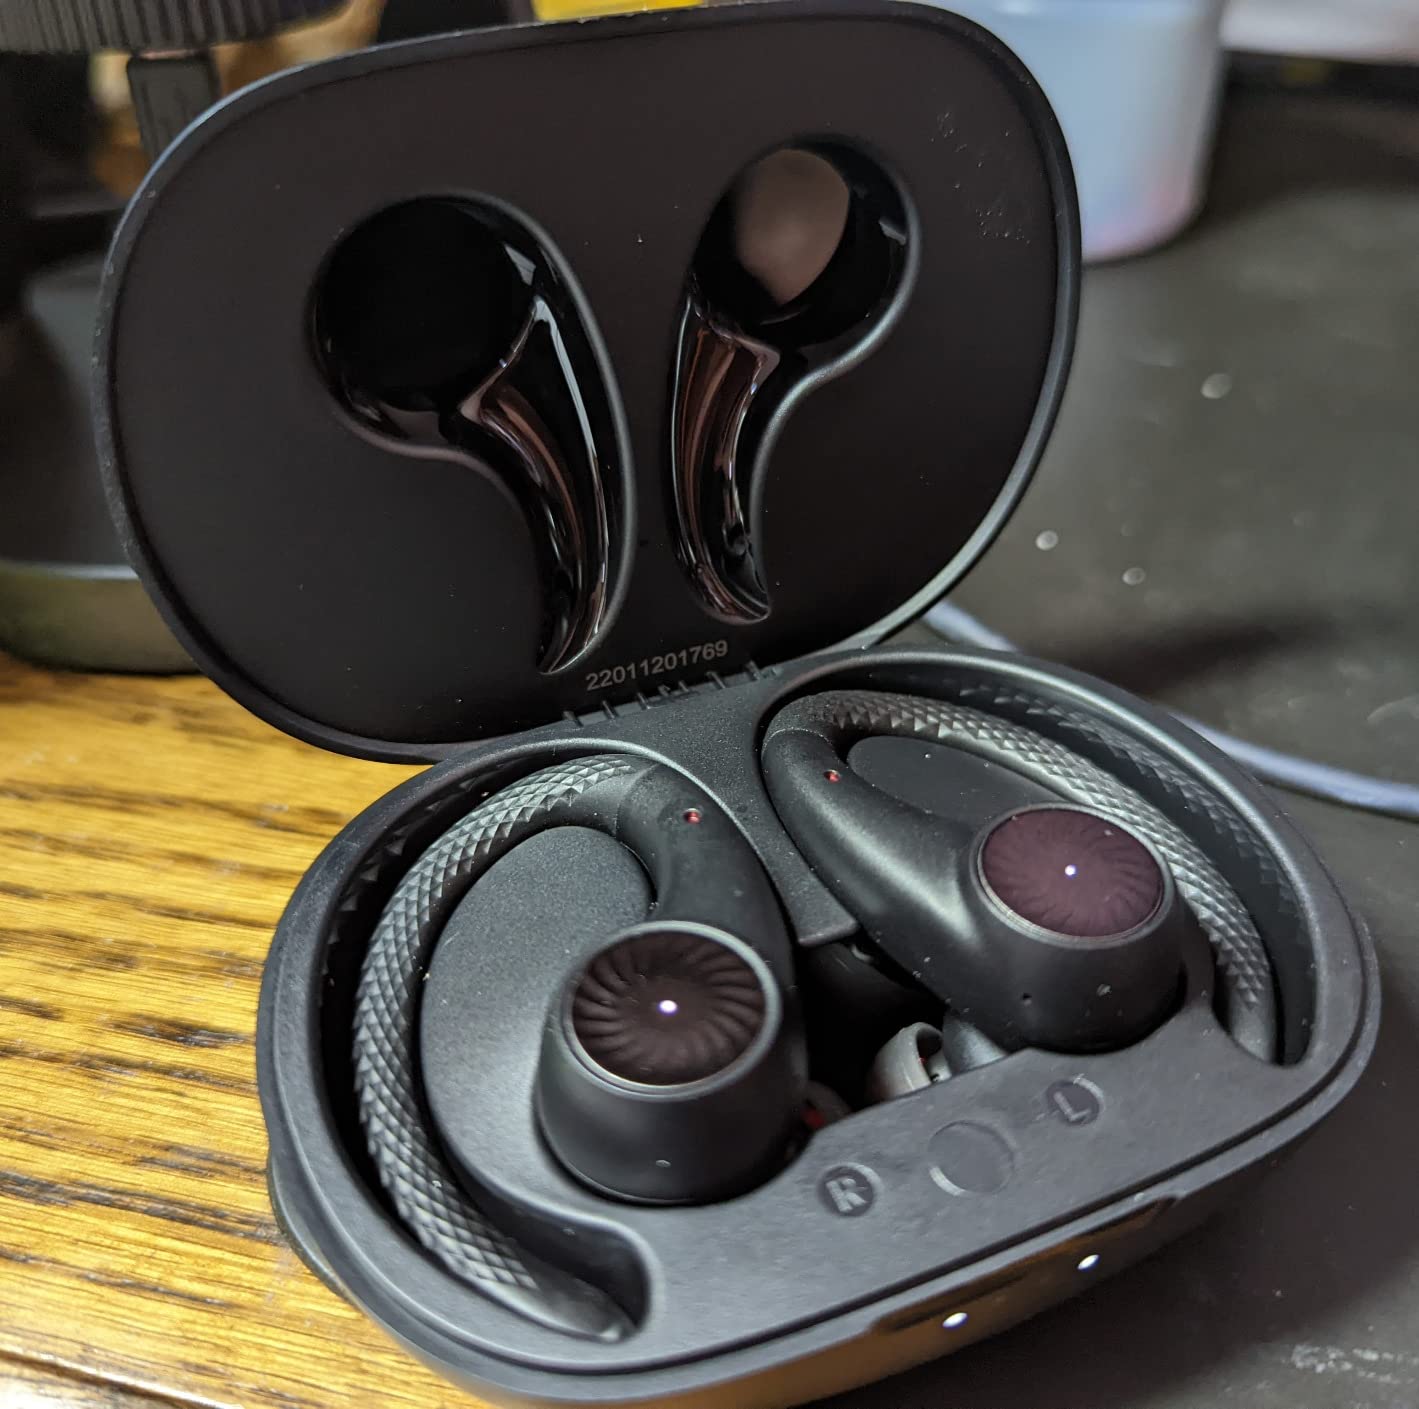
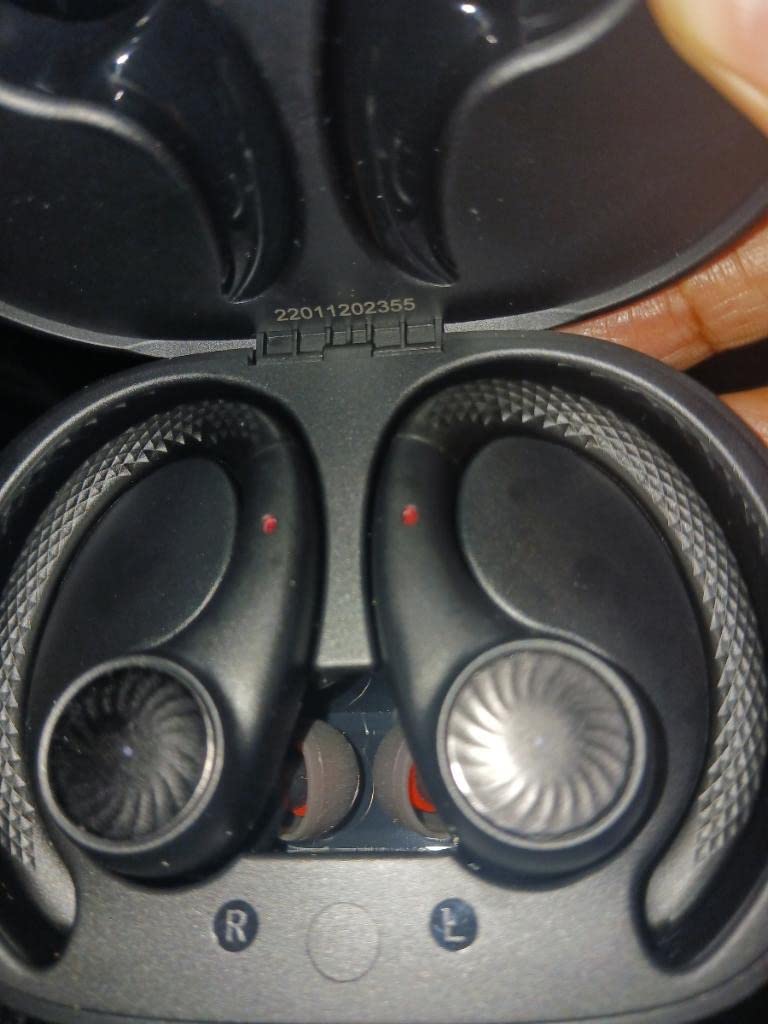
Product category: earbuds
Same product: yes